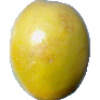
Label: maracuja